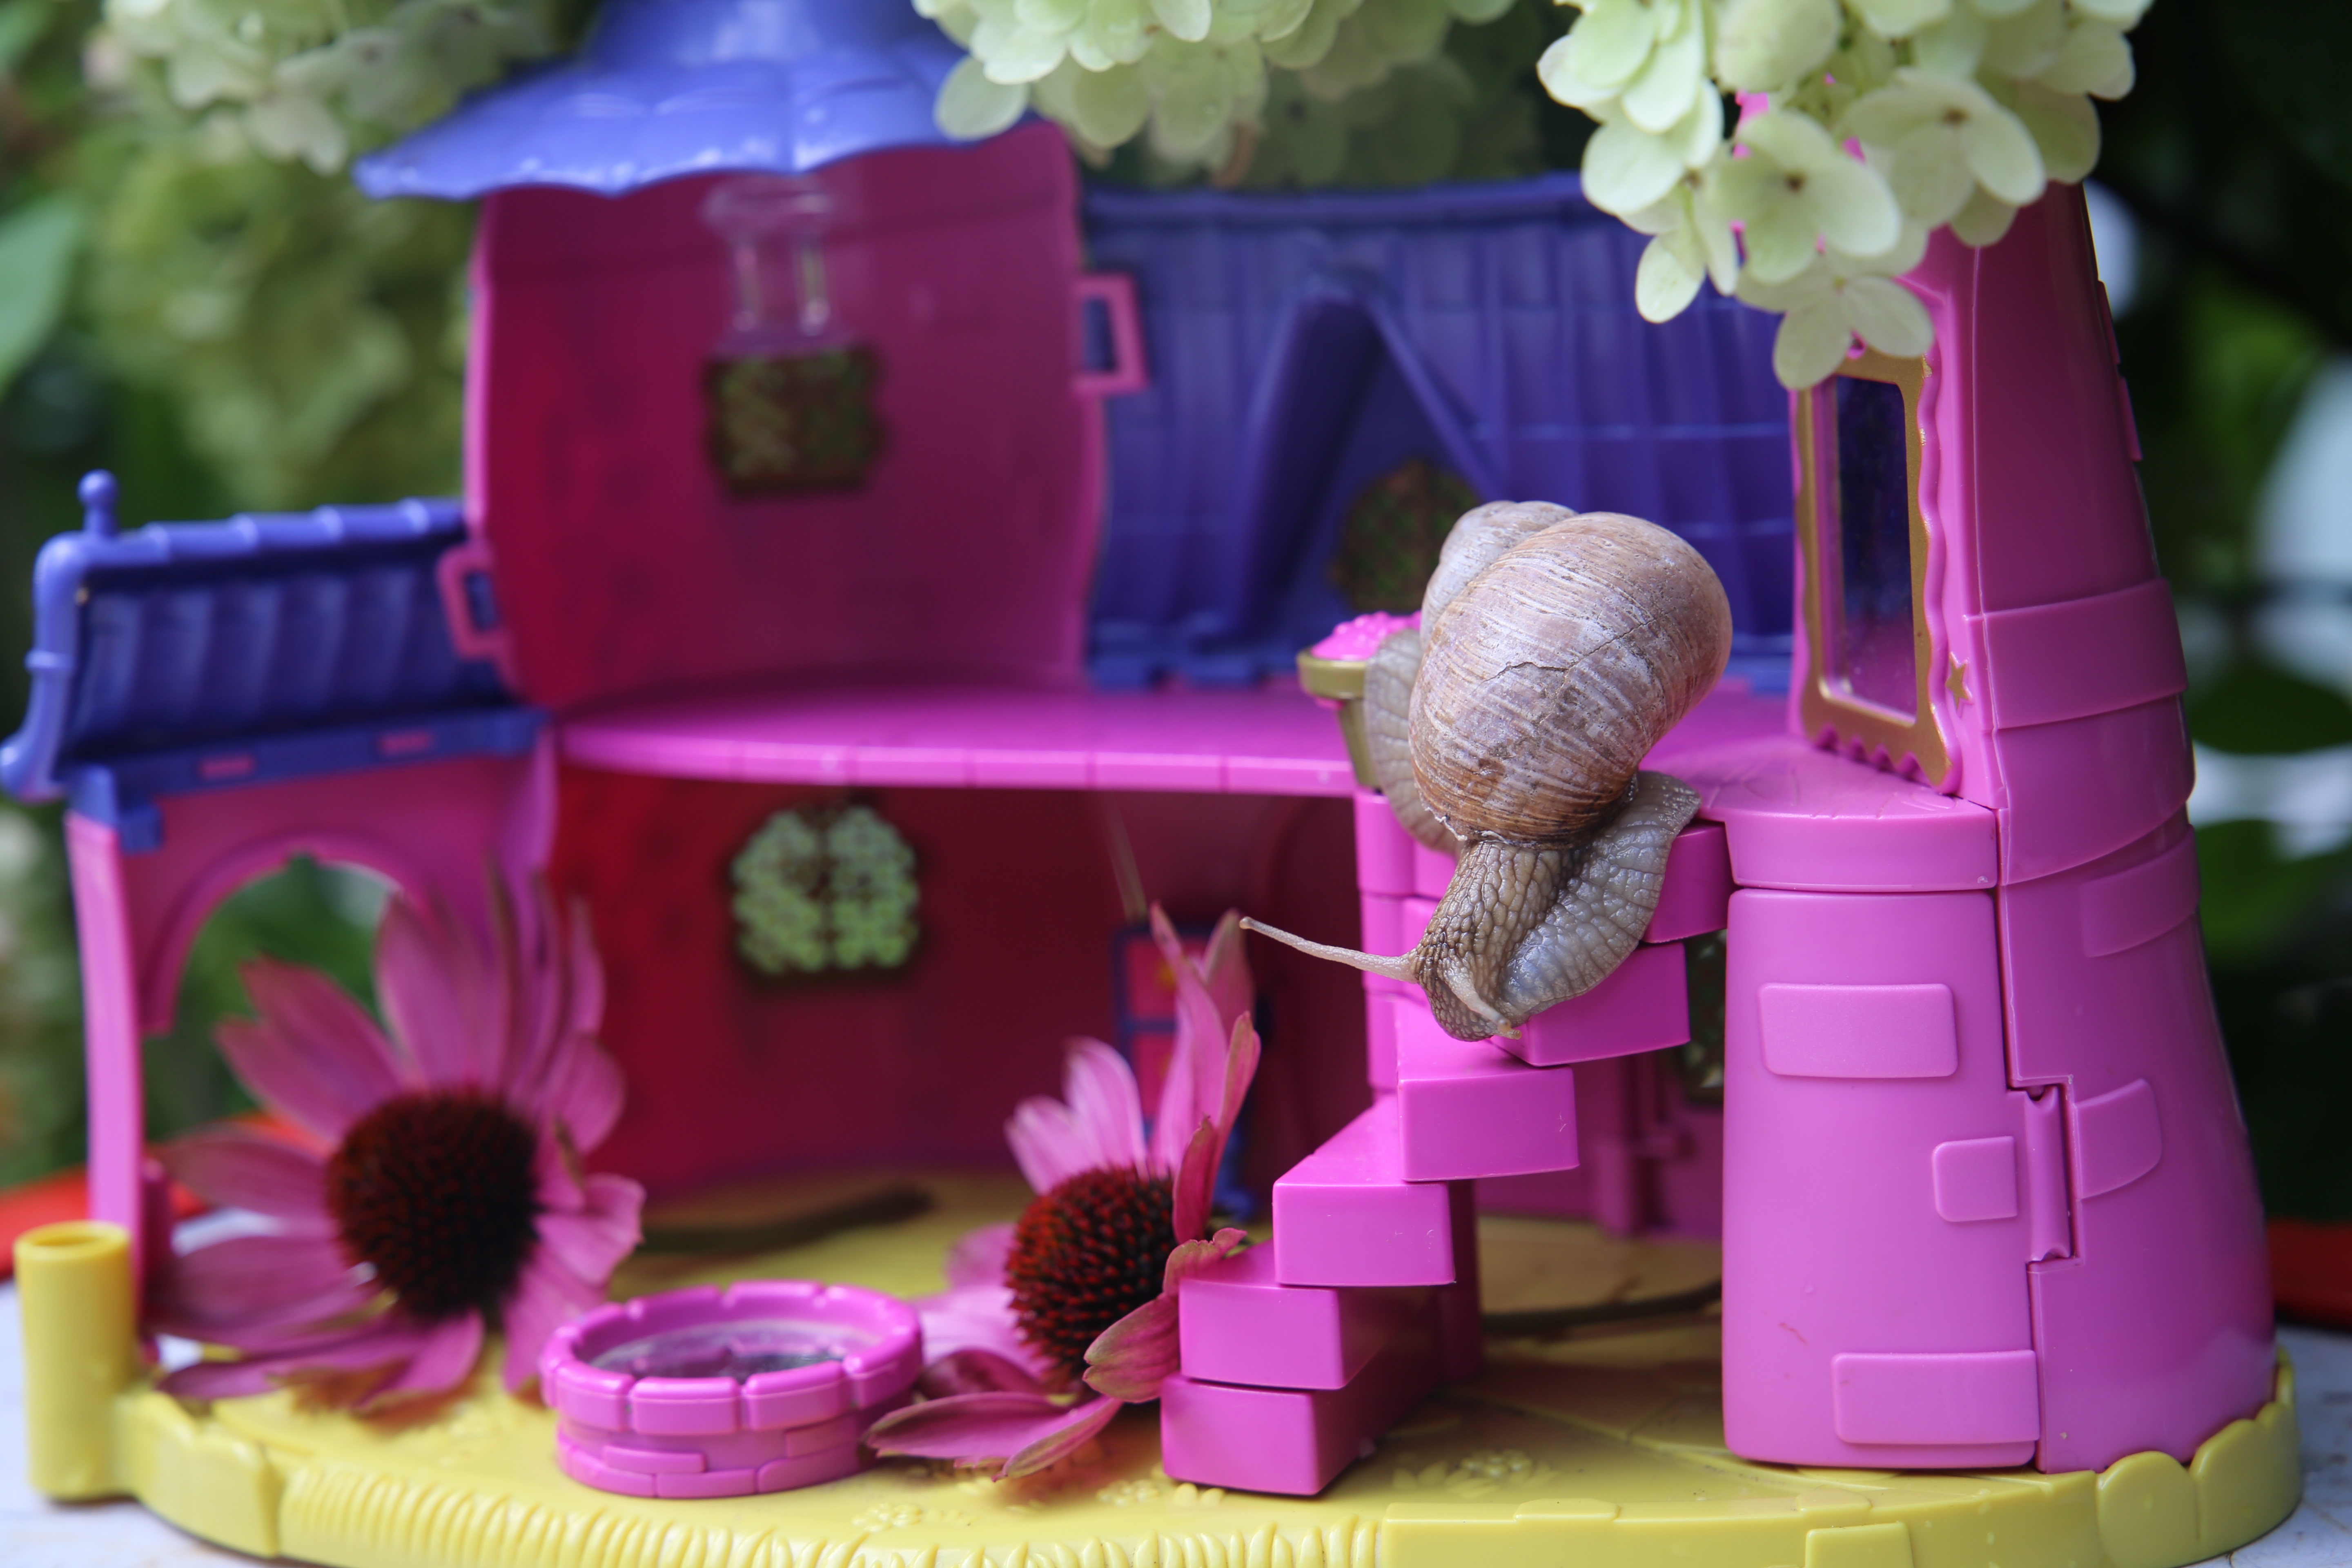
nature, play, flower, purple, summer, pet, autumn, garden, toy, flowers, sunny, snail, animals, violet, beauty, tenderness, white flowers, summer flowers, bright colors